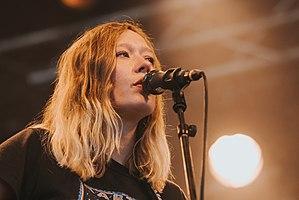
Julia Jacklin, née le 30 août 1990 dans les Montagnes Bleues, est une chanteuse et compositrice australienne.